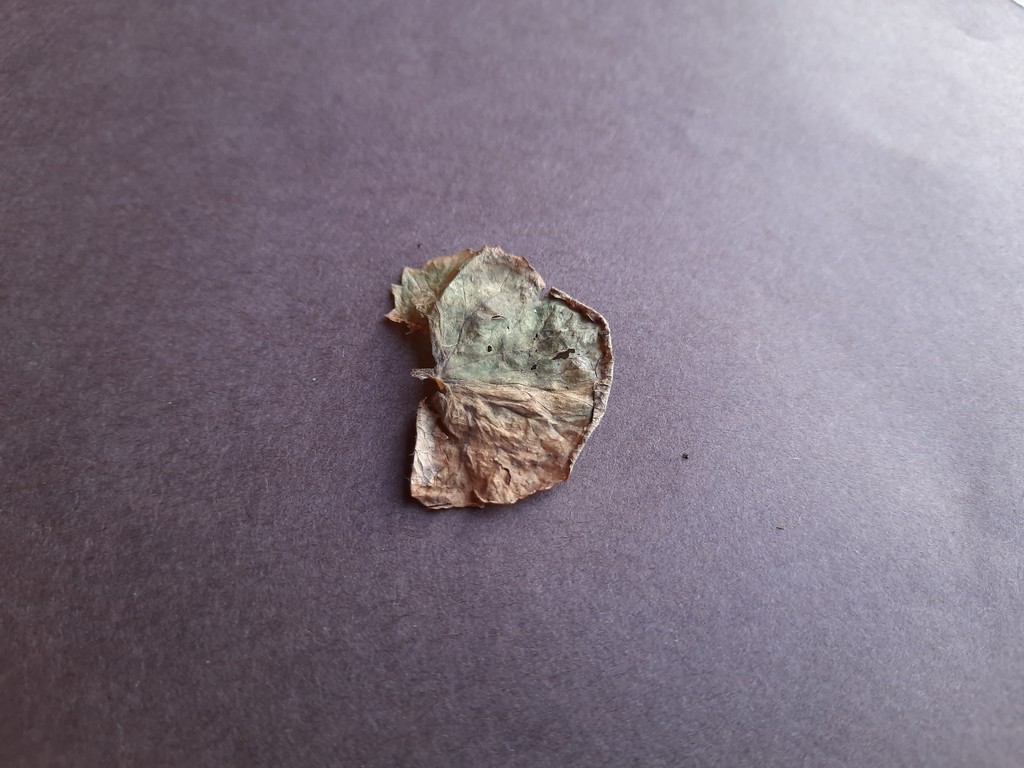
Label: Dried